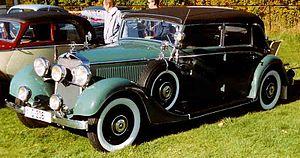
Les voitures de tourisme Mercedes-Benz font partie de la division Mercedes-Benz Cars et de Daimler.